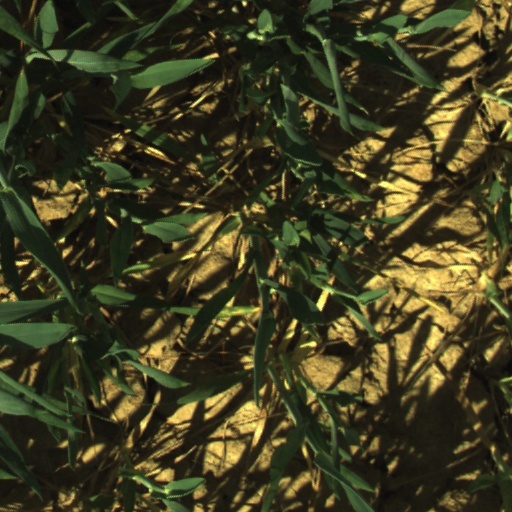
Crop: wheat